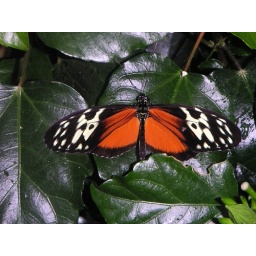
Butterflies in the Blenheim Palace's butterfly house